Boris Gregorka

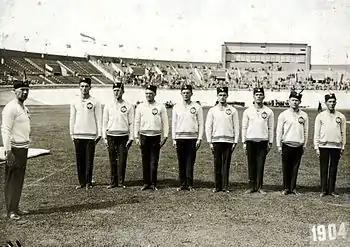
Yugoslav team at the 1928 Summer Olympics. From left to right: Viktor Murnik (coach), Gregorka, Ciotti, Derganc, Primožič, Malej, Porenta, Antosiewicz, and Štukelj.

Gregorka competed at two Olympics. He was a member of the Yugoslavian delegation at the 1928 Summer Olympics in Amsterdam; he won a bronze medal with the men's all-around team, together with Edvard Antosiewicz, Dragutin Ciotti, Stane Derganc, Anton Malej, Janez Porenta, Jože Primožič, and Leon Štukelj. In addition, he competed individually in all the men's disciplines. He finished 21st in the individual all-around, 37th on the horse vault, 34th on the parallel bars, 38th on the horizontal bar, 37th on the rings, and 41st on the pommel horse. Yugoslavia did not send a gymnastic team to the 1932 Summer Olympics in Los Angeles but Gregorka again participated at the 1936 Summer Olympics in Berlin. There, he finished 78th in the individual all-around, 6th in the team all-around, 90th in the floor exercise, 50th on the horse vault, 86th on the parallel bars, 68th on the horizontal bar, 80th on the rings, and 62nd on the pommel horse.